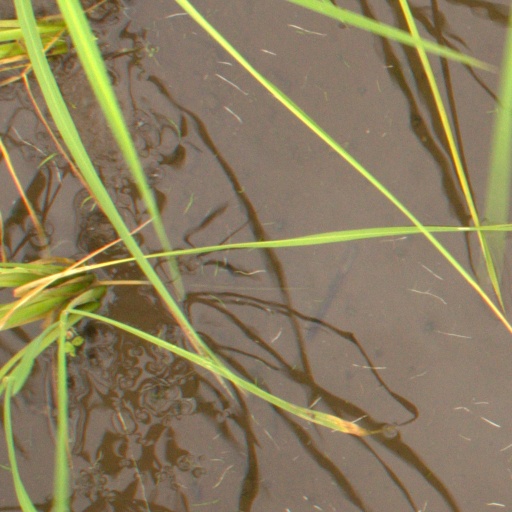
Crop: rice